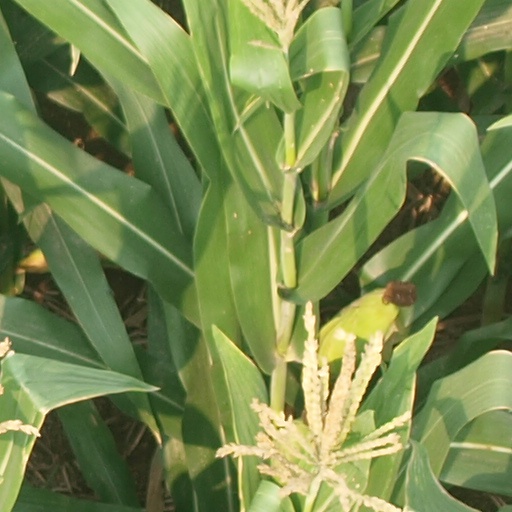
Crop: maize; corn